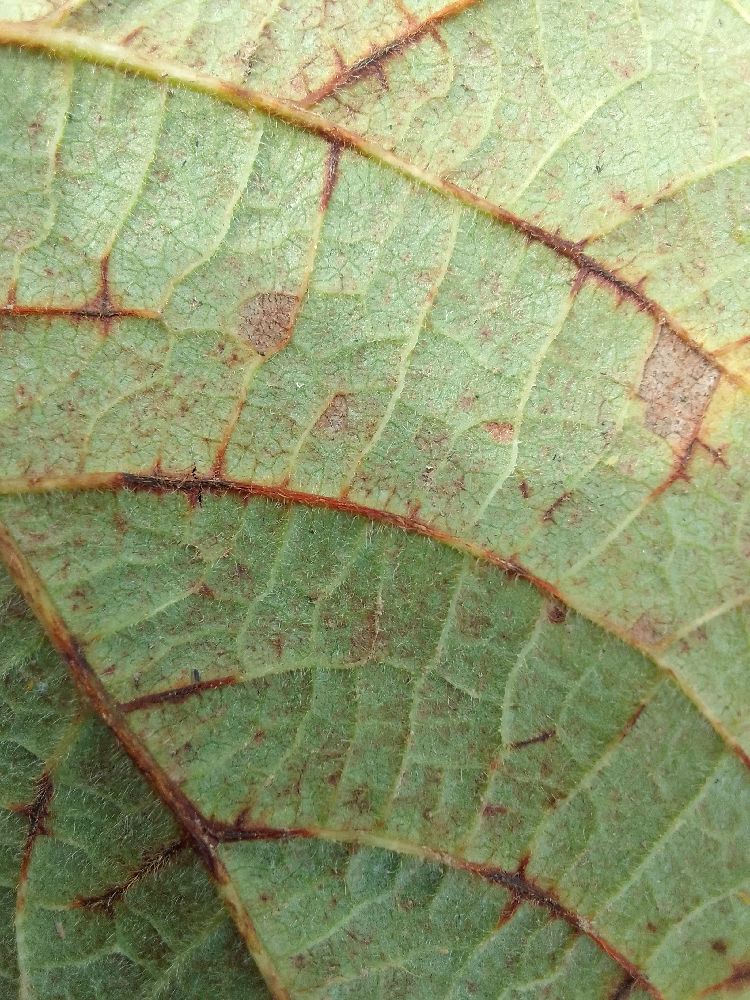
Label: anthracnose